Chuck Grassley

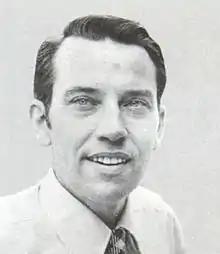
Grassley in 1979

Grassley was first elected to the Senate in 1980, defeating Democratic incumbent John Culver.